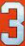
Number: 3